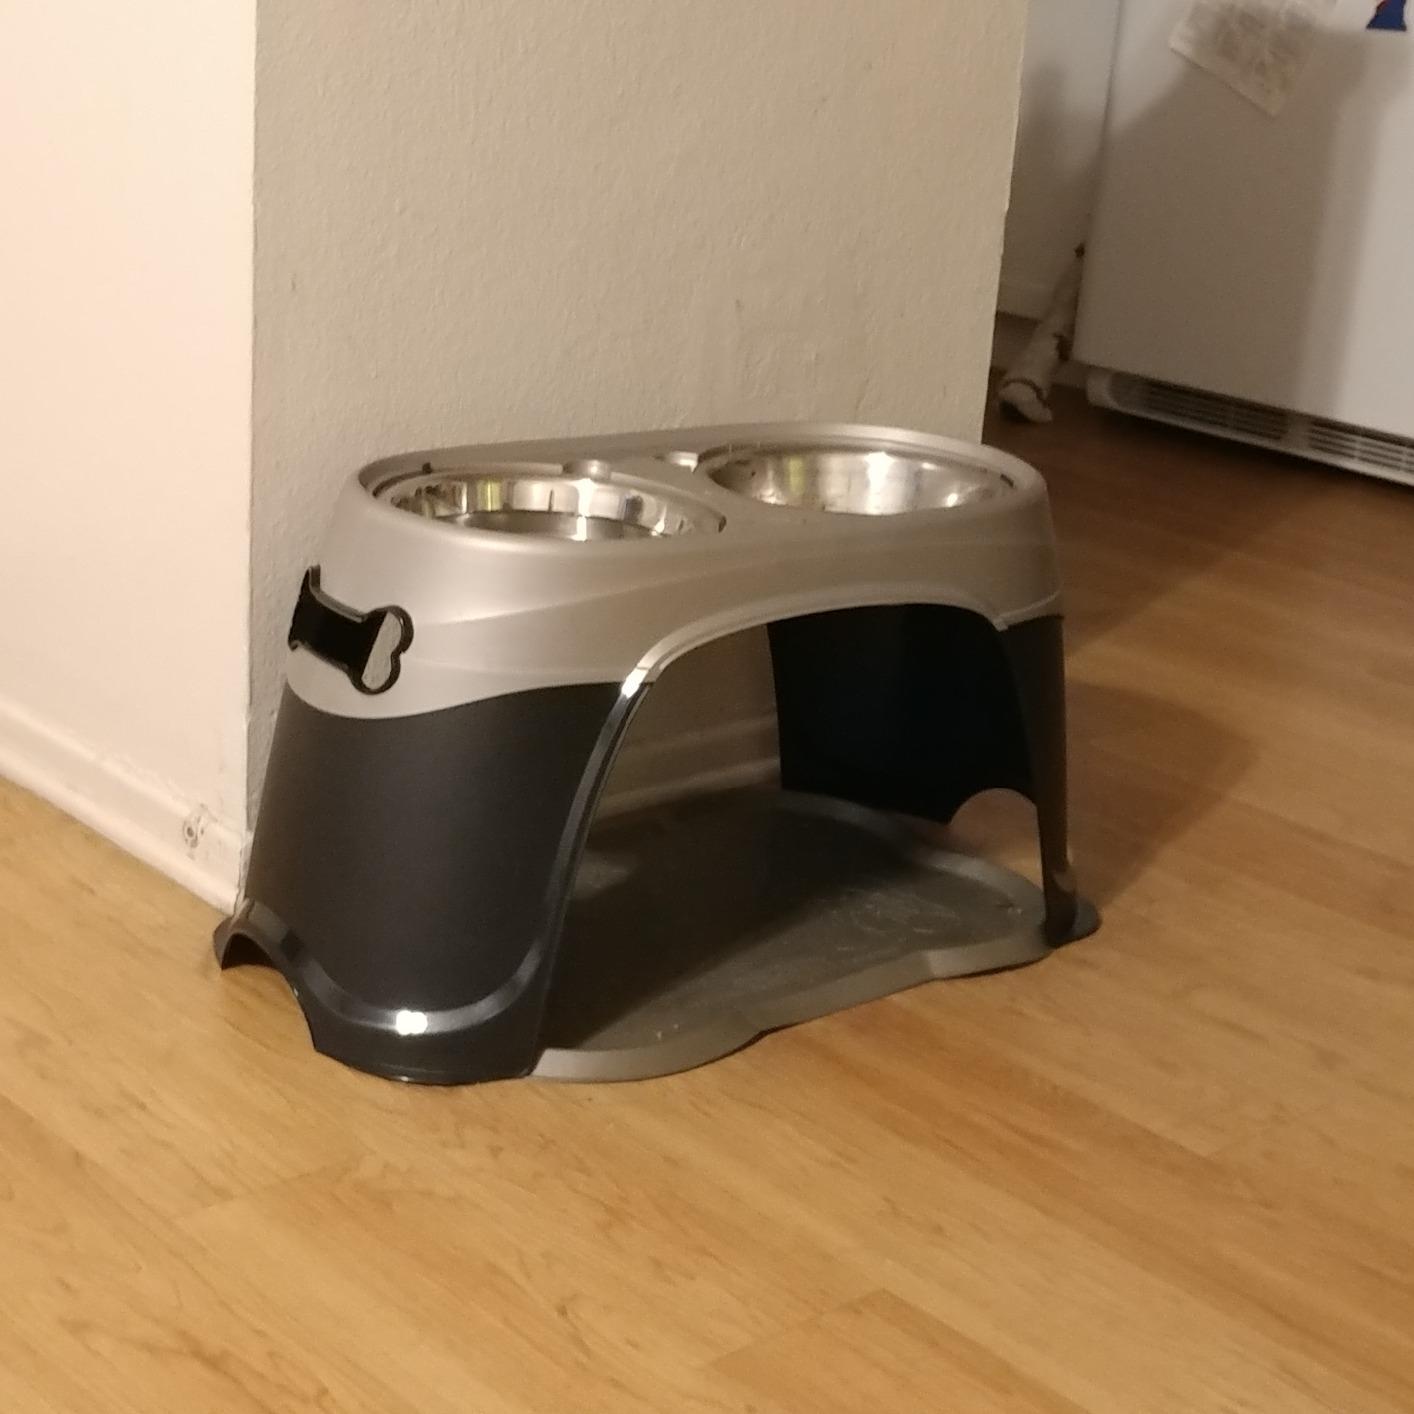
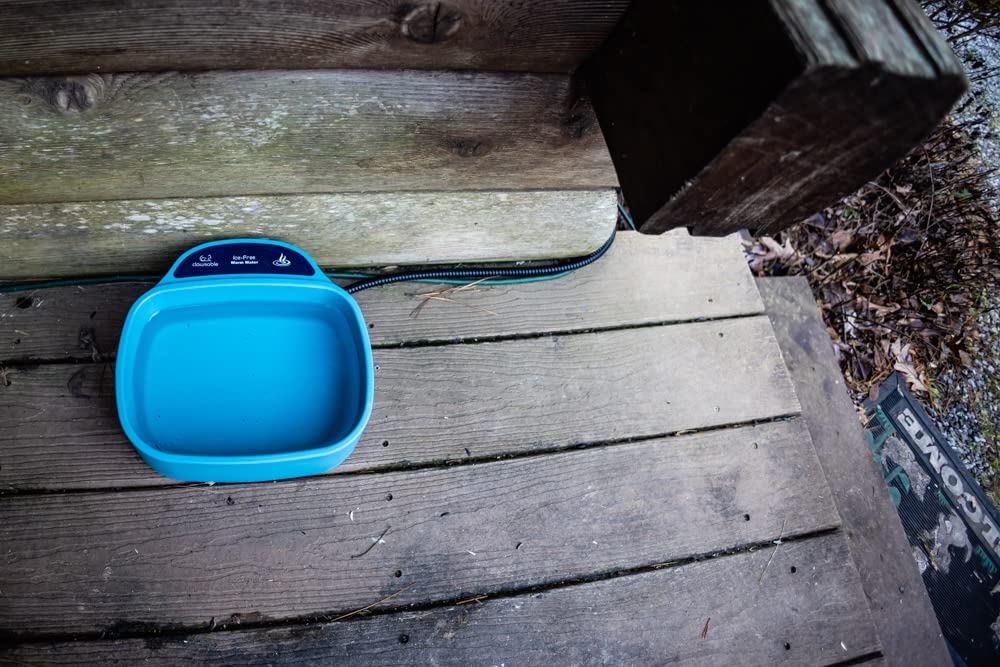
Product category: items_bowl
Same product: no